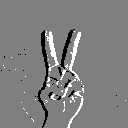
ASL letter: v